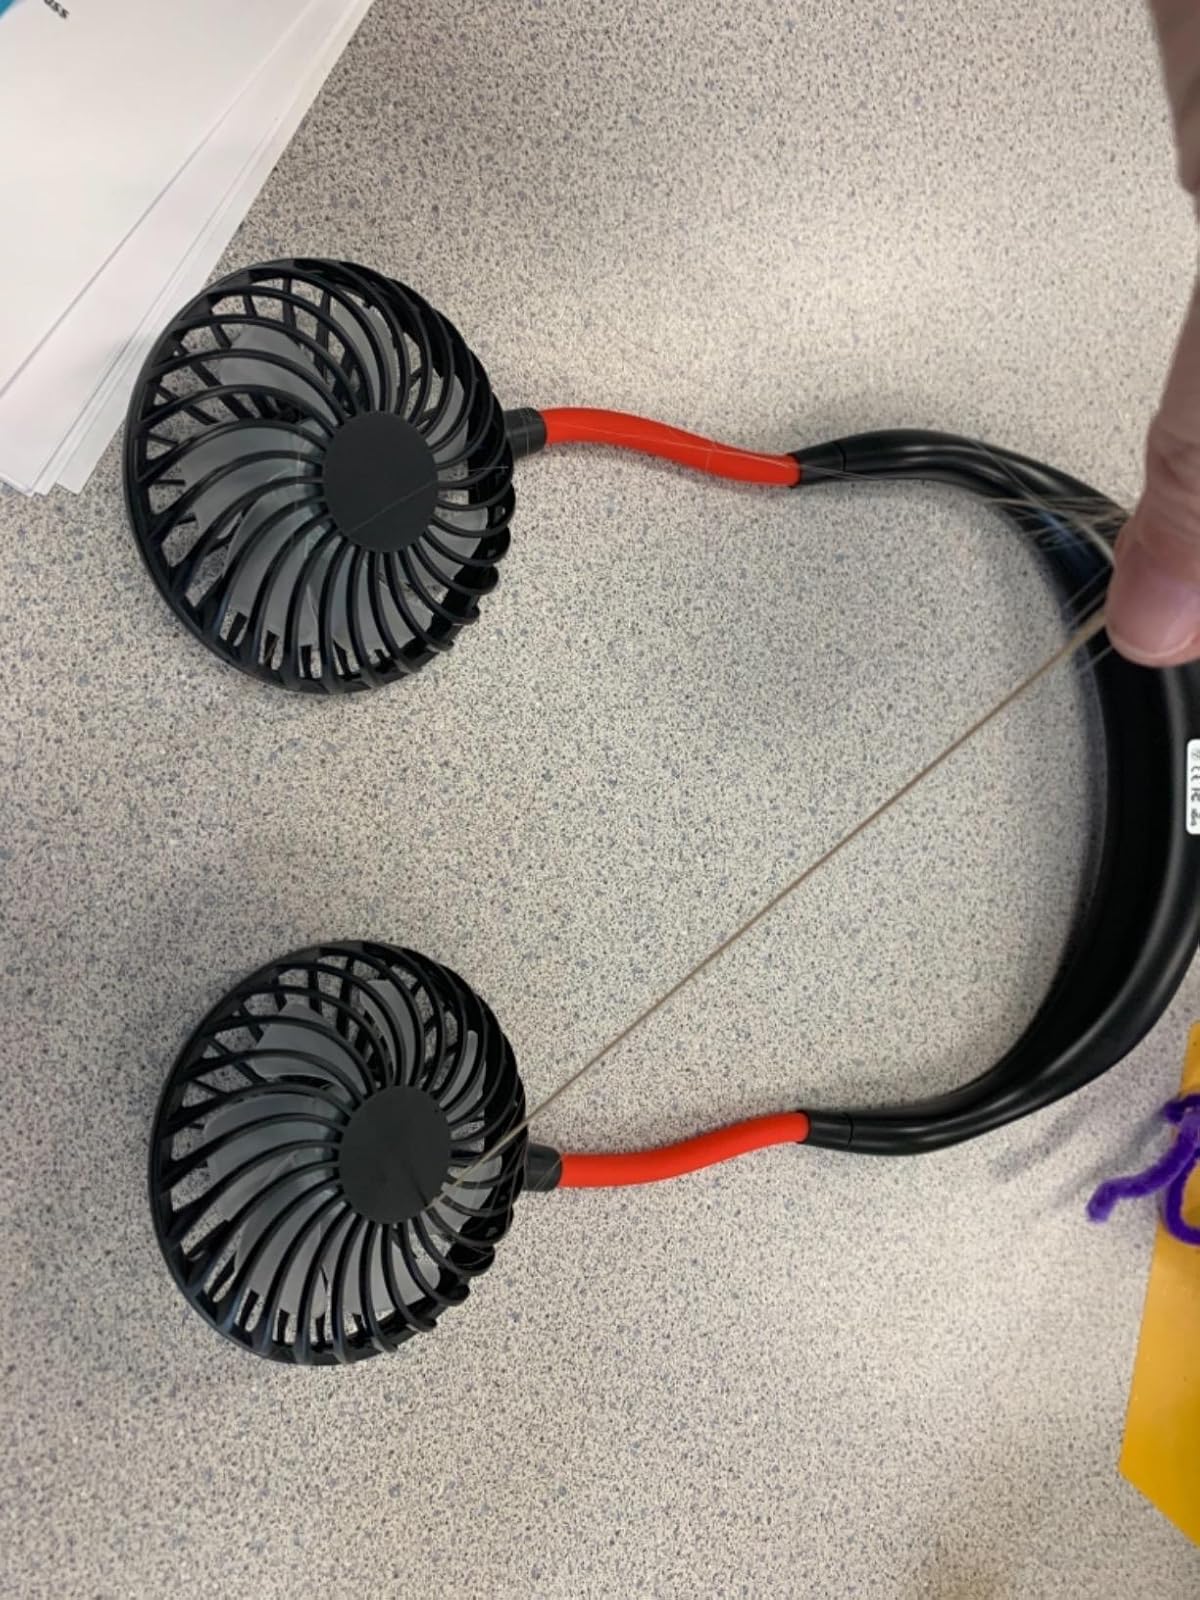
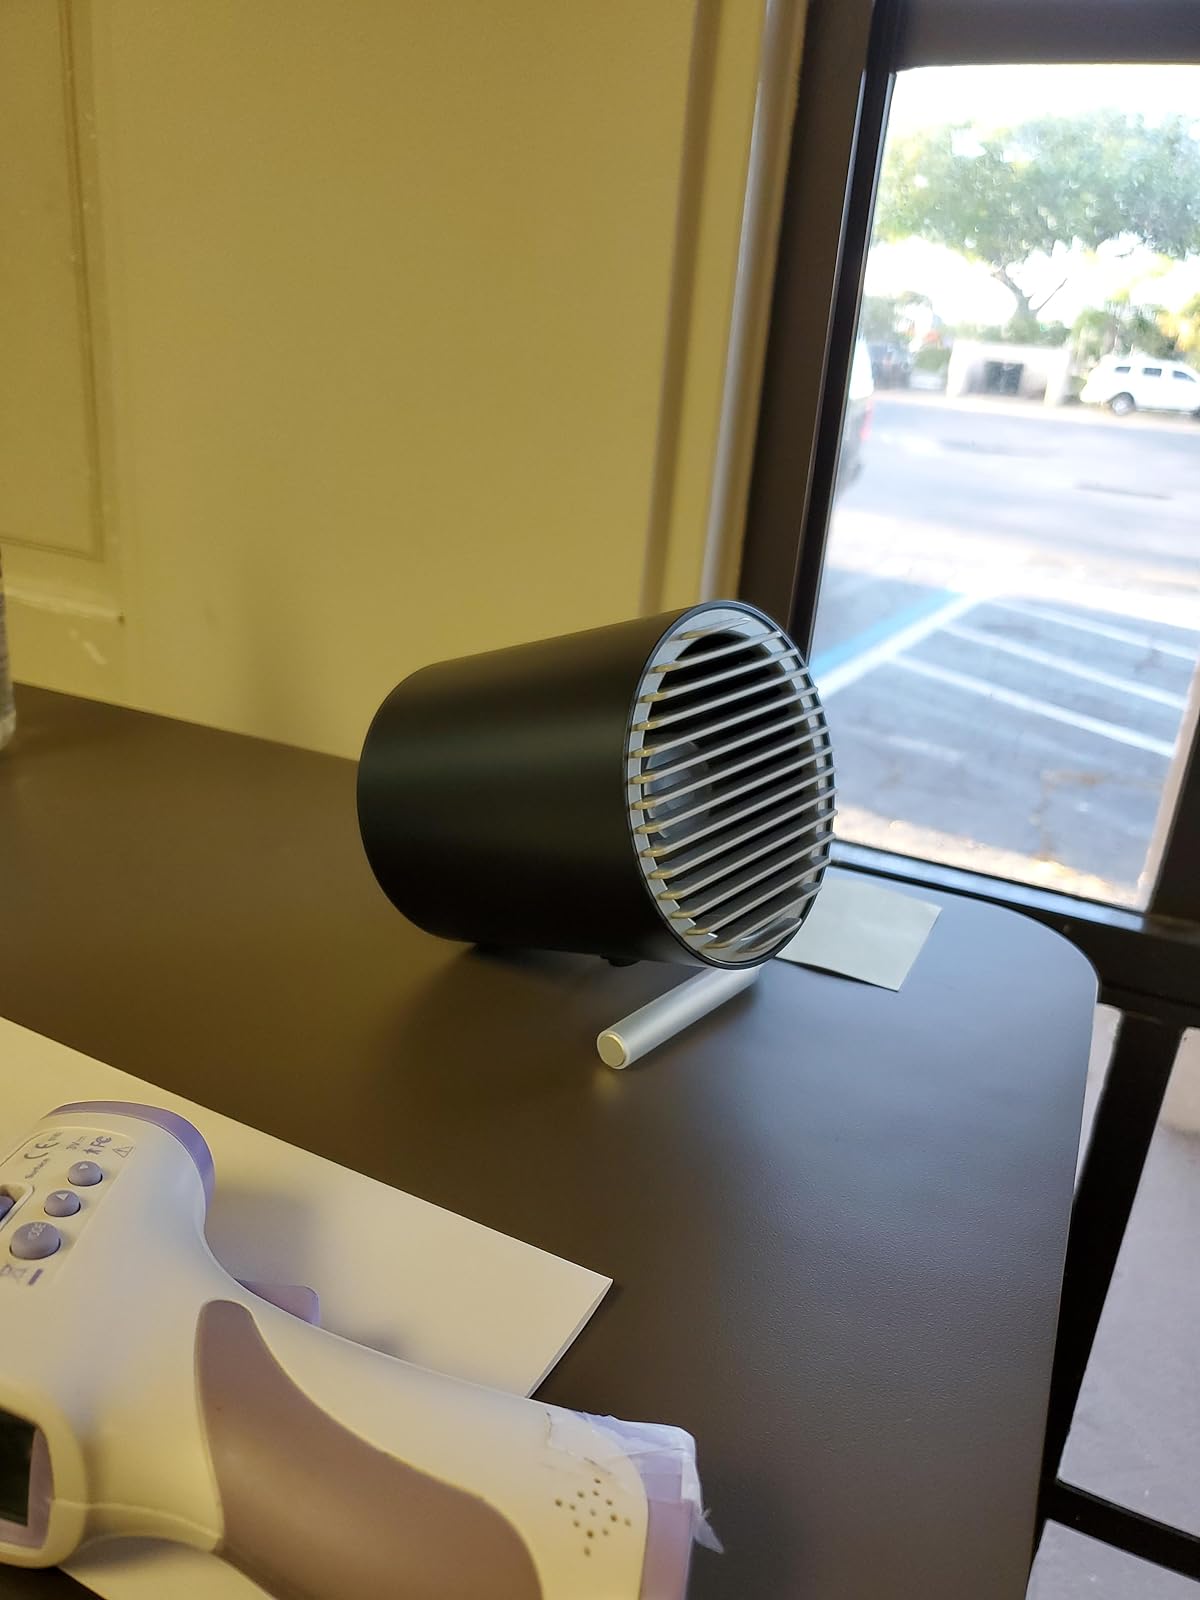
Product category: fan
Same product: no